Spyro the Dragon

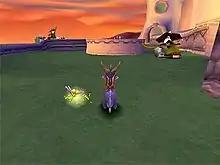
Gameplay on a Sony PlayStation showing Spyro and his companion Sparx in the first boss level "Toasty".

"Spyro the Dragon" is a 3D platform game; the player controls the titular character as he ventures across the realms of the Dragon World to defeat the antagonistic Gnasty Gnorc, as well as rescue his fellow dragons and recover all of their stolen treasure. Worlds consist of six dragon "home worlds", each of which acts as a dedicated hub, containing portals that serve as gateways to different levels. The player must progress from one Homeworld to the next by talking to a balloonist, who transports Spyro to the next world on a hot air balloon after the player has found the required collectibles in the current given world. In addition to regular platforming stages, each Homeworld contains a boss fight and a hidden flight stage that involves flying throughout an environment and destroying a number of objects.